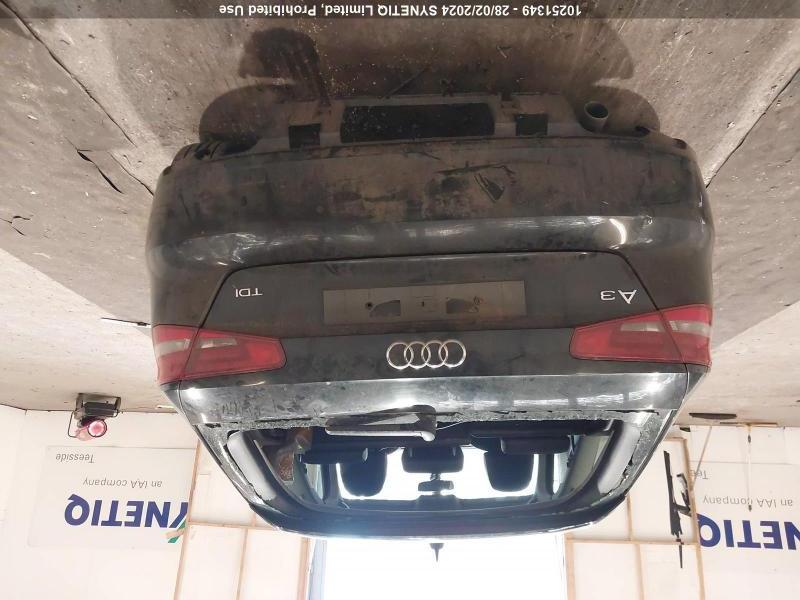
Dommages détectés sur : pare-brise arrière, plaque d'immatriculation arrière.
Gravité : majeur